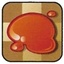
Concepts: Orange